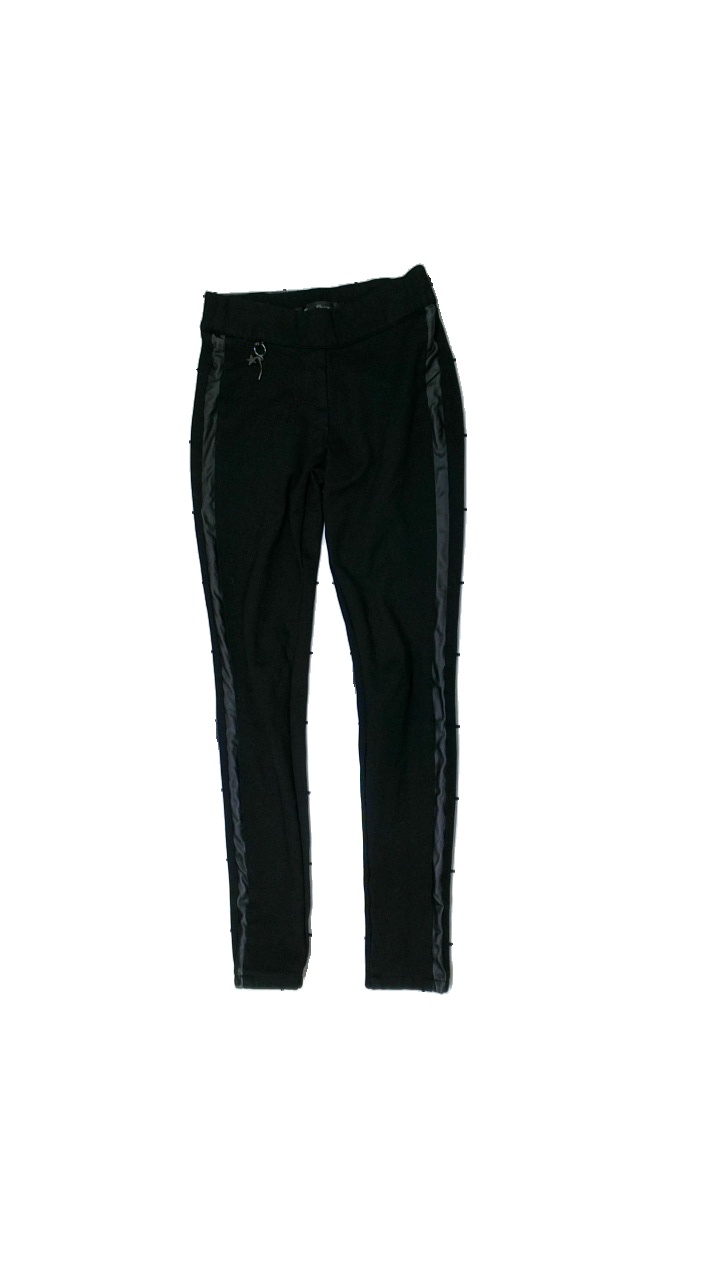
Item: Tights (Ladies)
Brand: Miss Lucy
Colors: Black
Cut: Tight
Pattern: Striped
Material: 100% viscose
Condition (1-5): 3
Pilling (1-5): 5
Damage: faux leather is coming off in places
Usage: Export
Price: <50